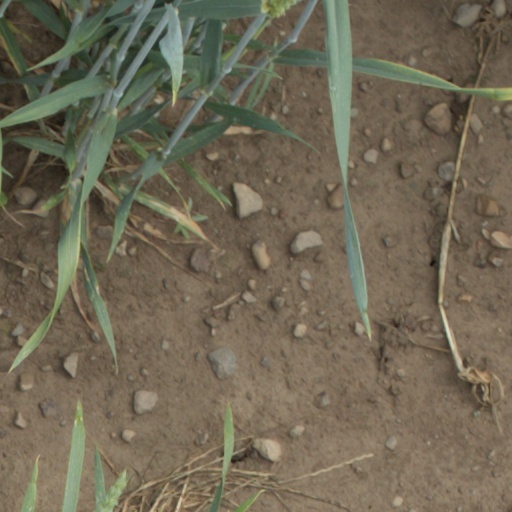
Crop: wheat